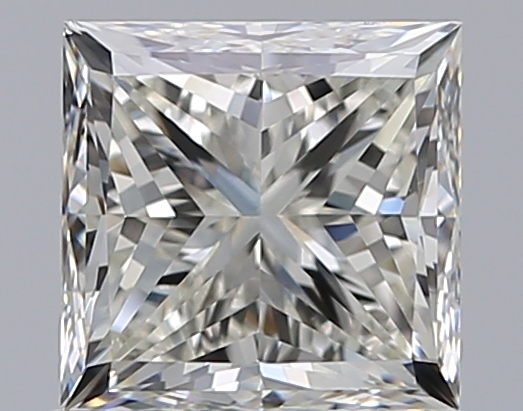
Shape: princess
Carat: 1.2
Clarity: VS1
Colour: K
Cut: VG
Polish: EX
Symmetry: VG
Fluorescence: M
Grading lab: GIA
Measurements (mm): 5.62 x 5.55 x 4.21